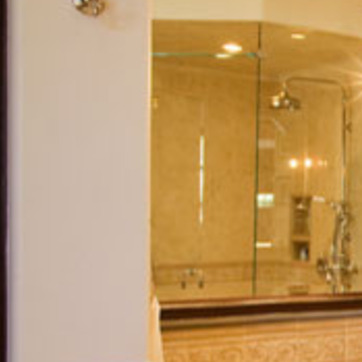
Material: mirror